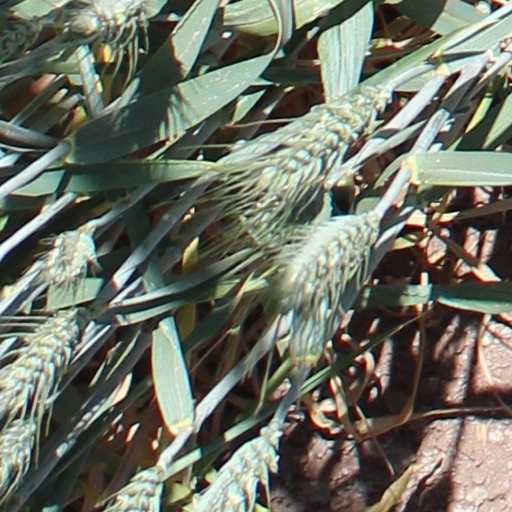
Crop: wheat